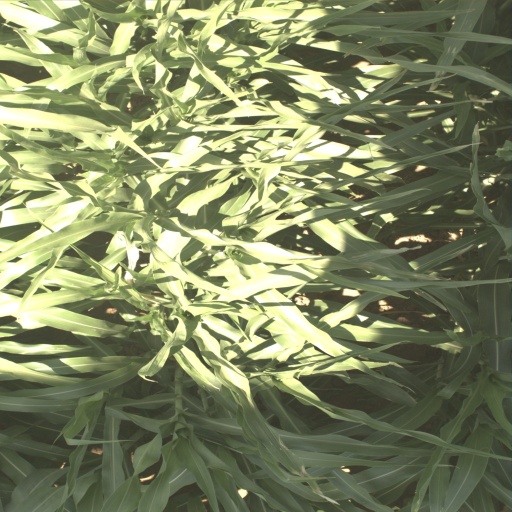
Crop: sorghum